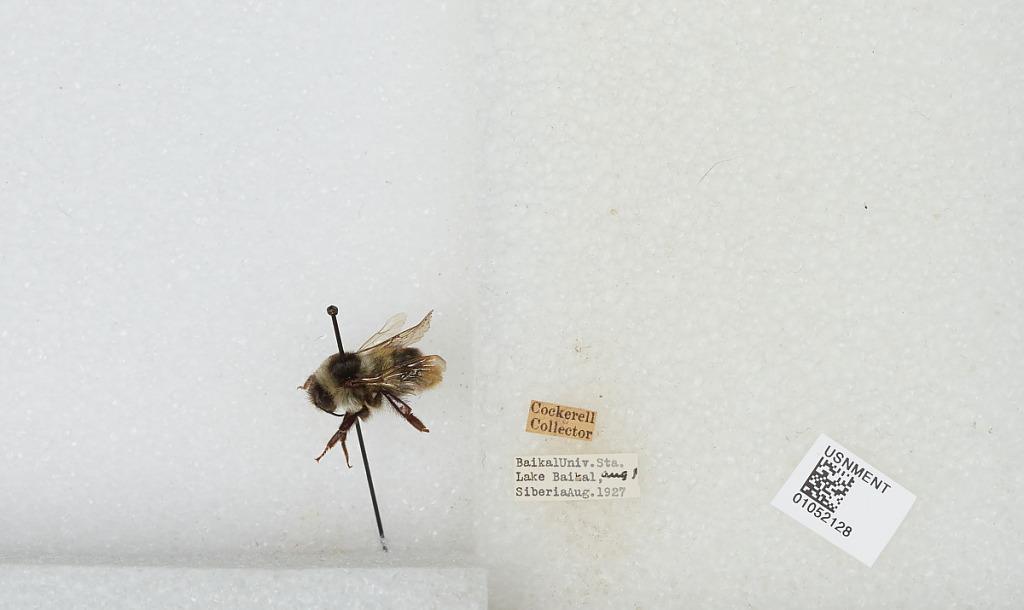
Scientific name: Bombus sp.
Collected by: Cockerell
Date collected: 1927-8-1
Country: Russia
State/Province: Siberia
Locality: Baikal University Station, Lake Baikal